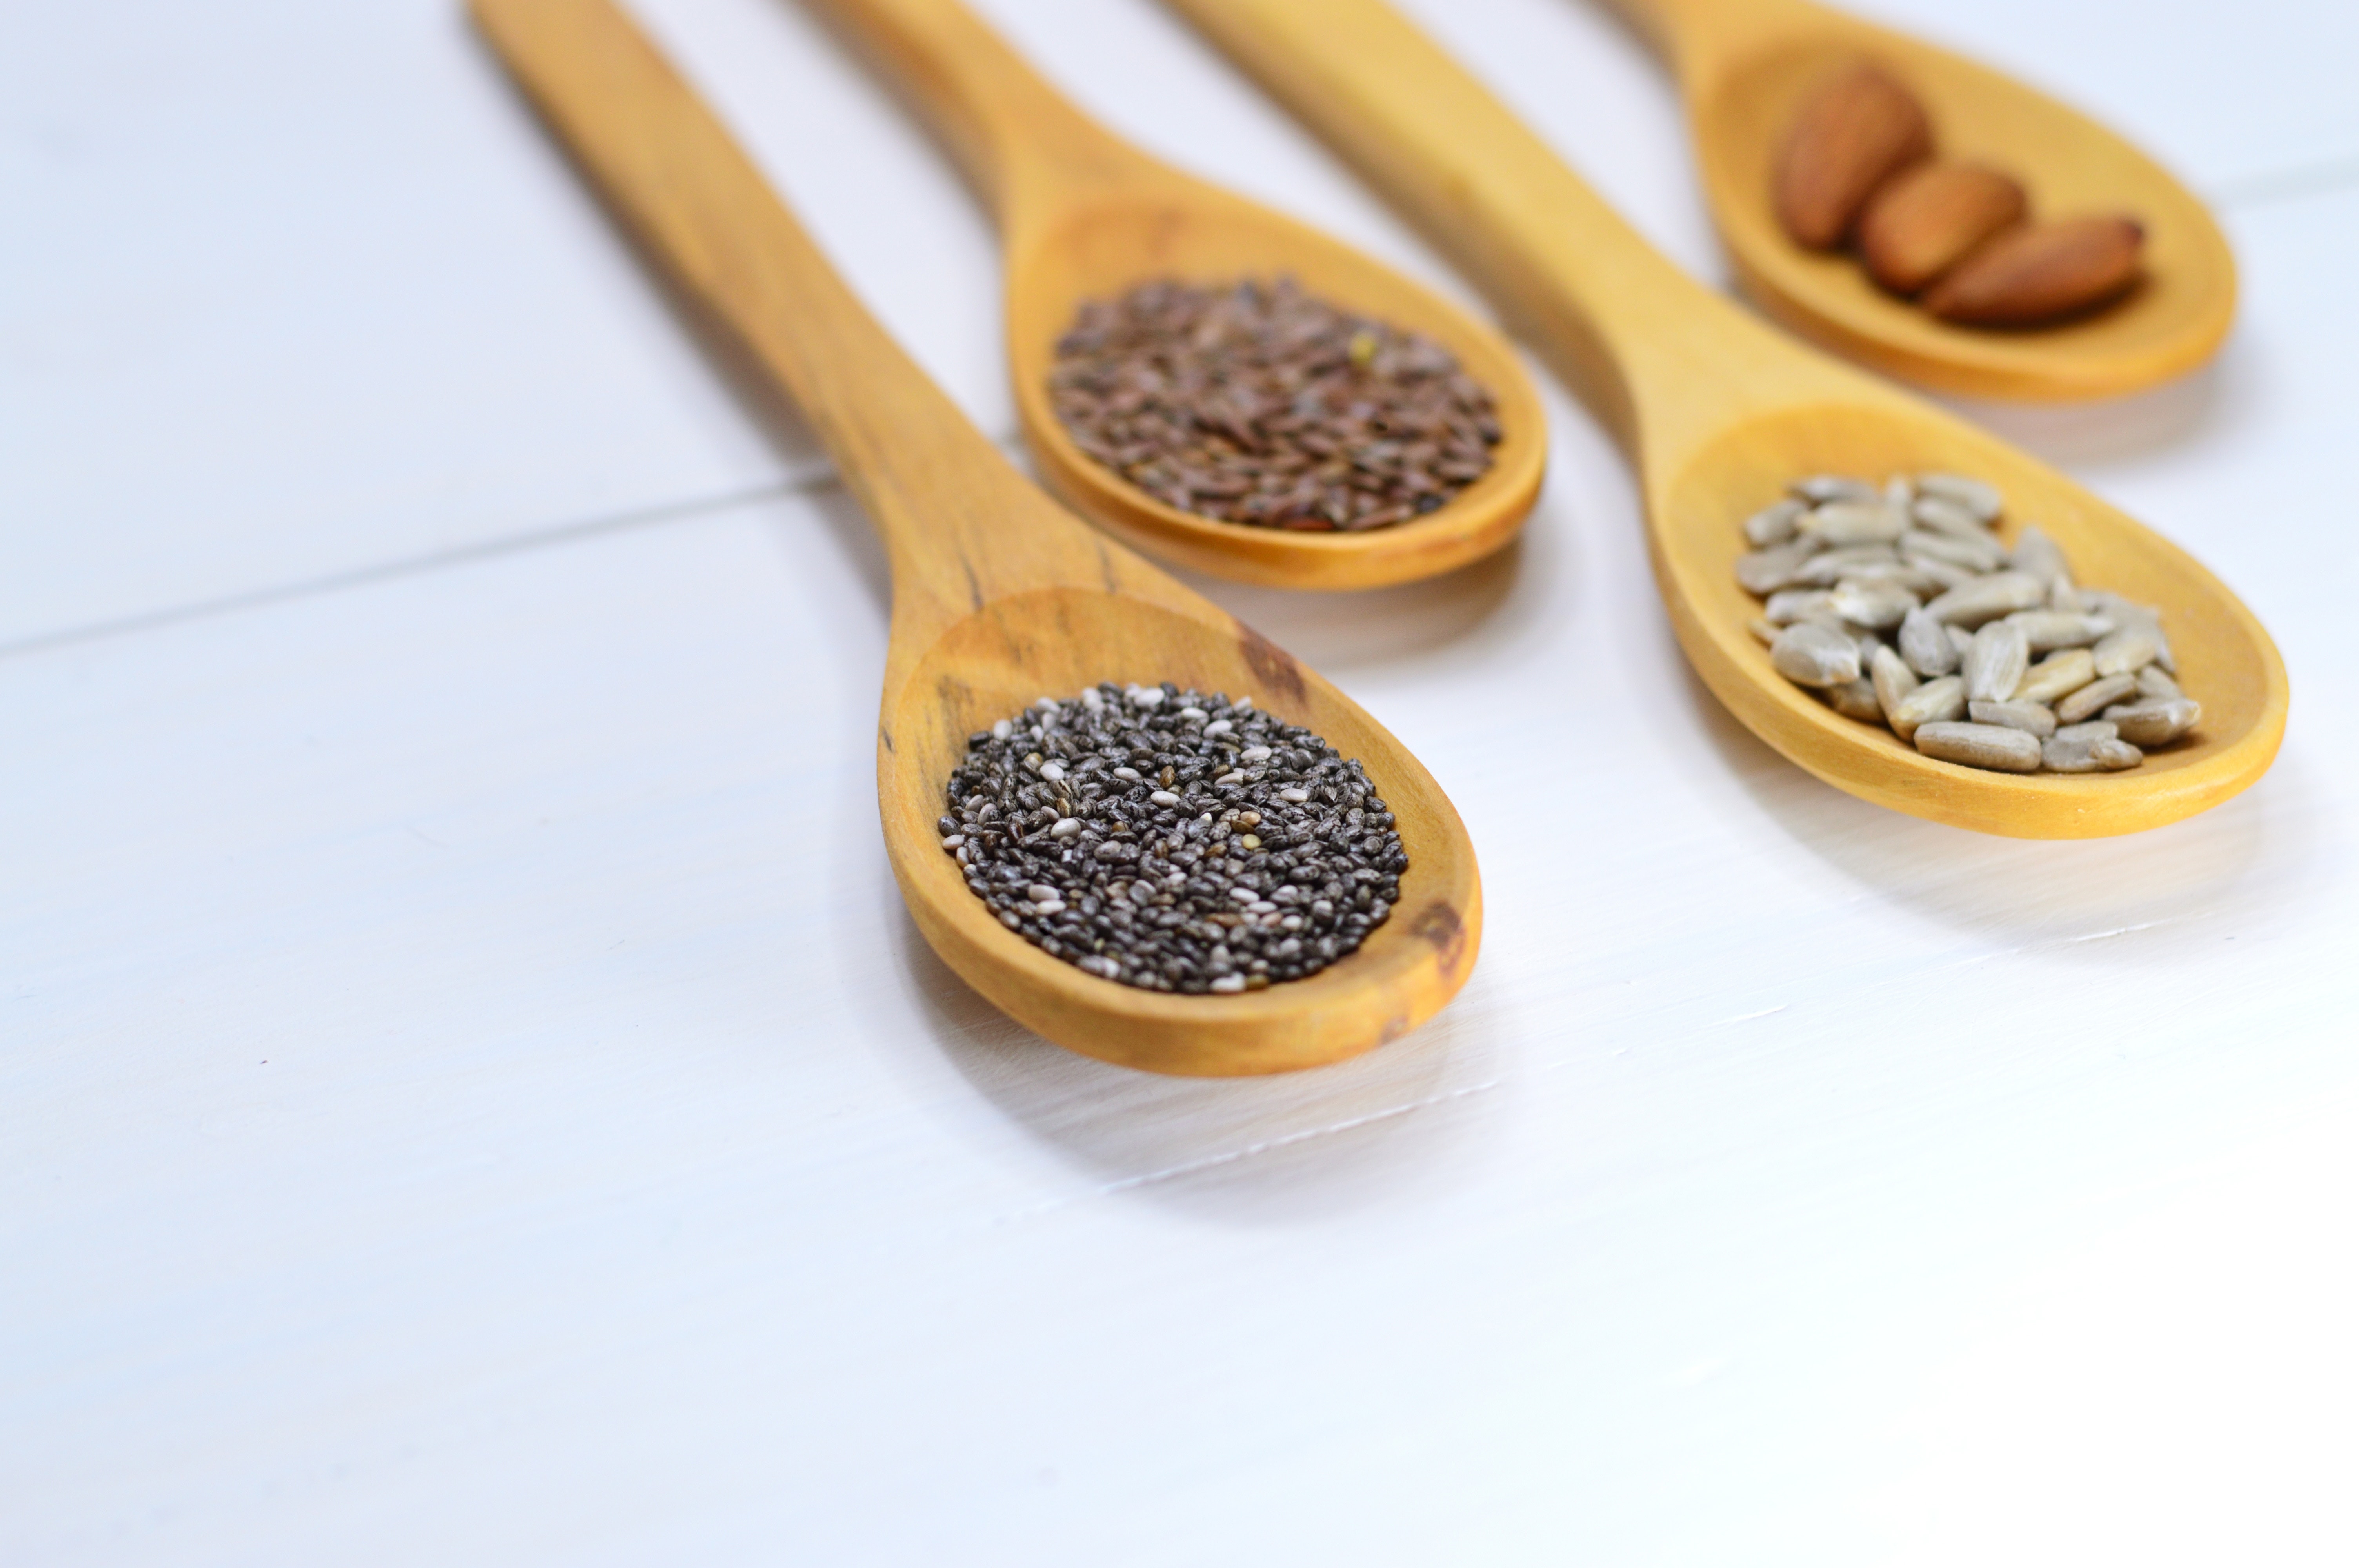
spice, seasoning, food, superfood, wooden spoon, spoon, ingredient, sesame, cuisine, Mustard seed, seed, cutlery, dish, gomashio